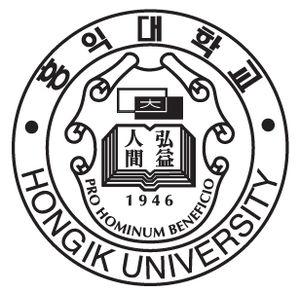
L'université de Hongik souvent abrégé en Hongdae, est une université privée située dans l'arrondissement de Mapo-gu de Séoul.